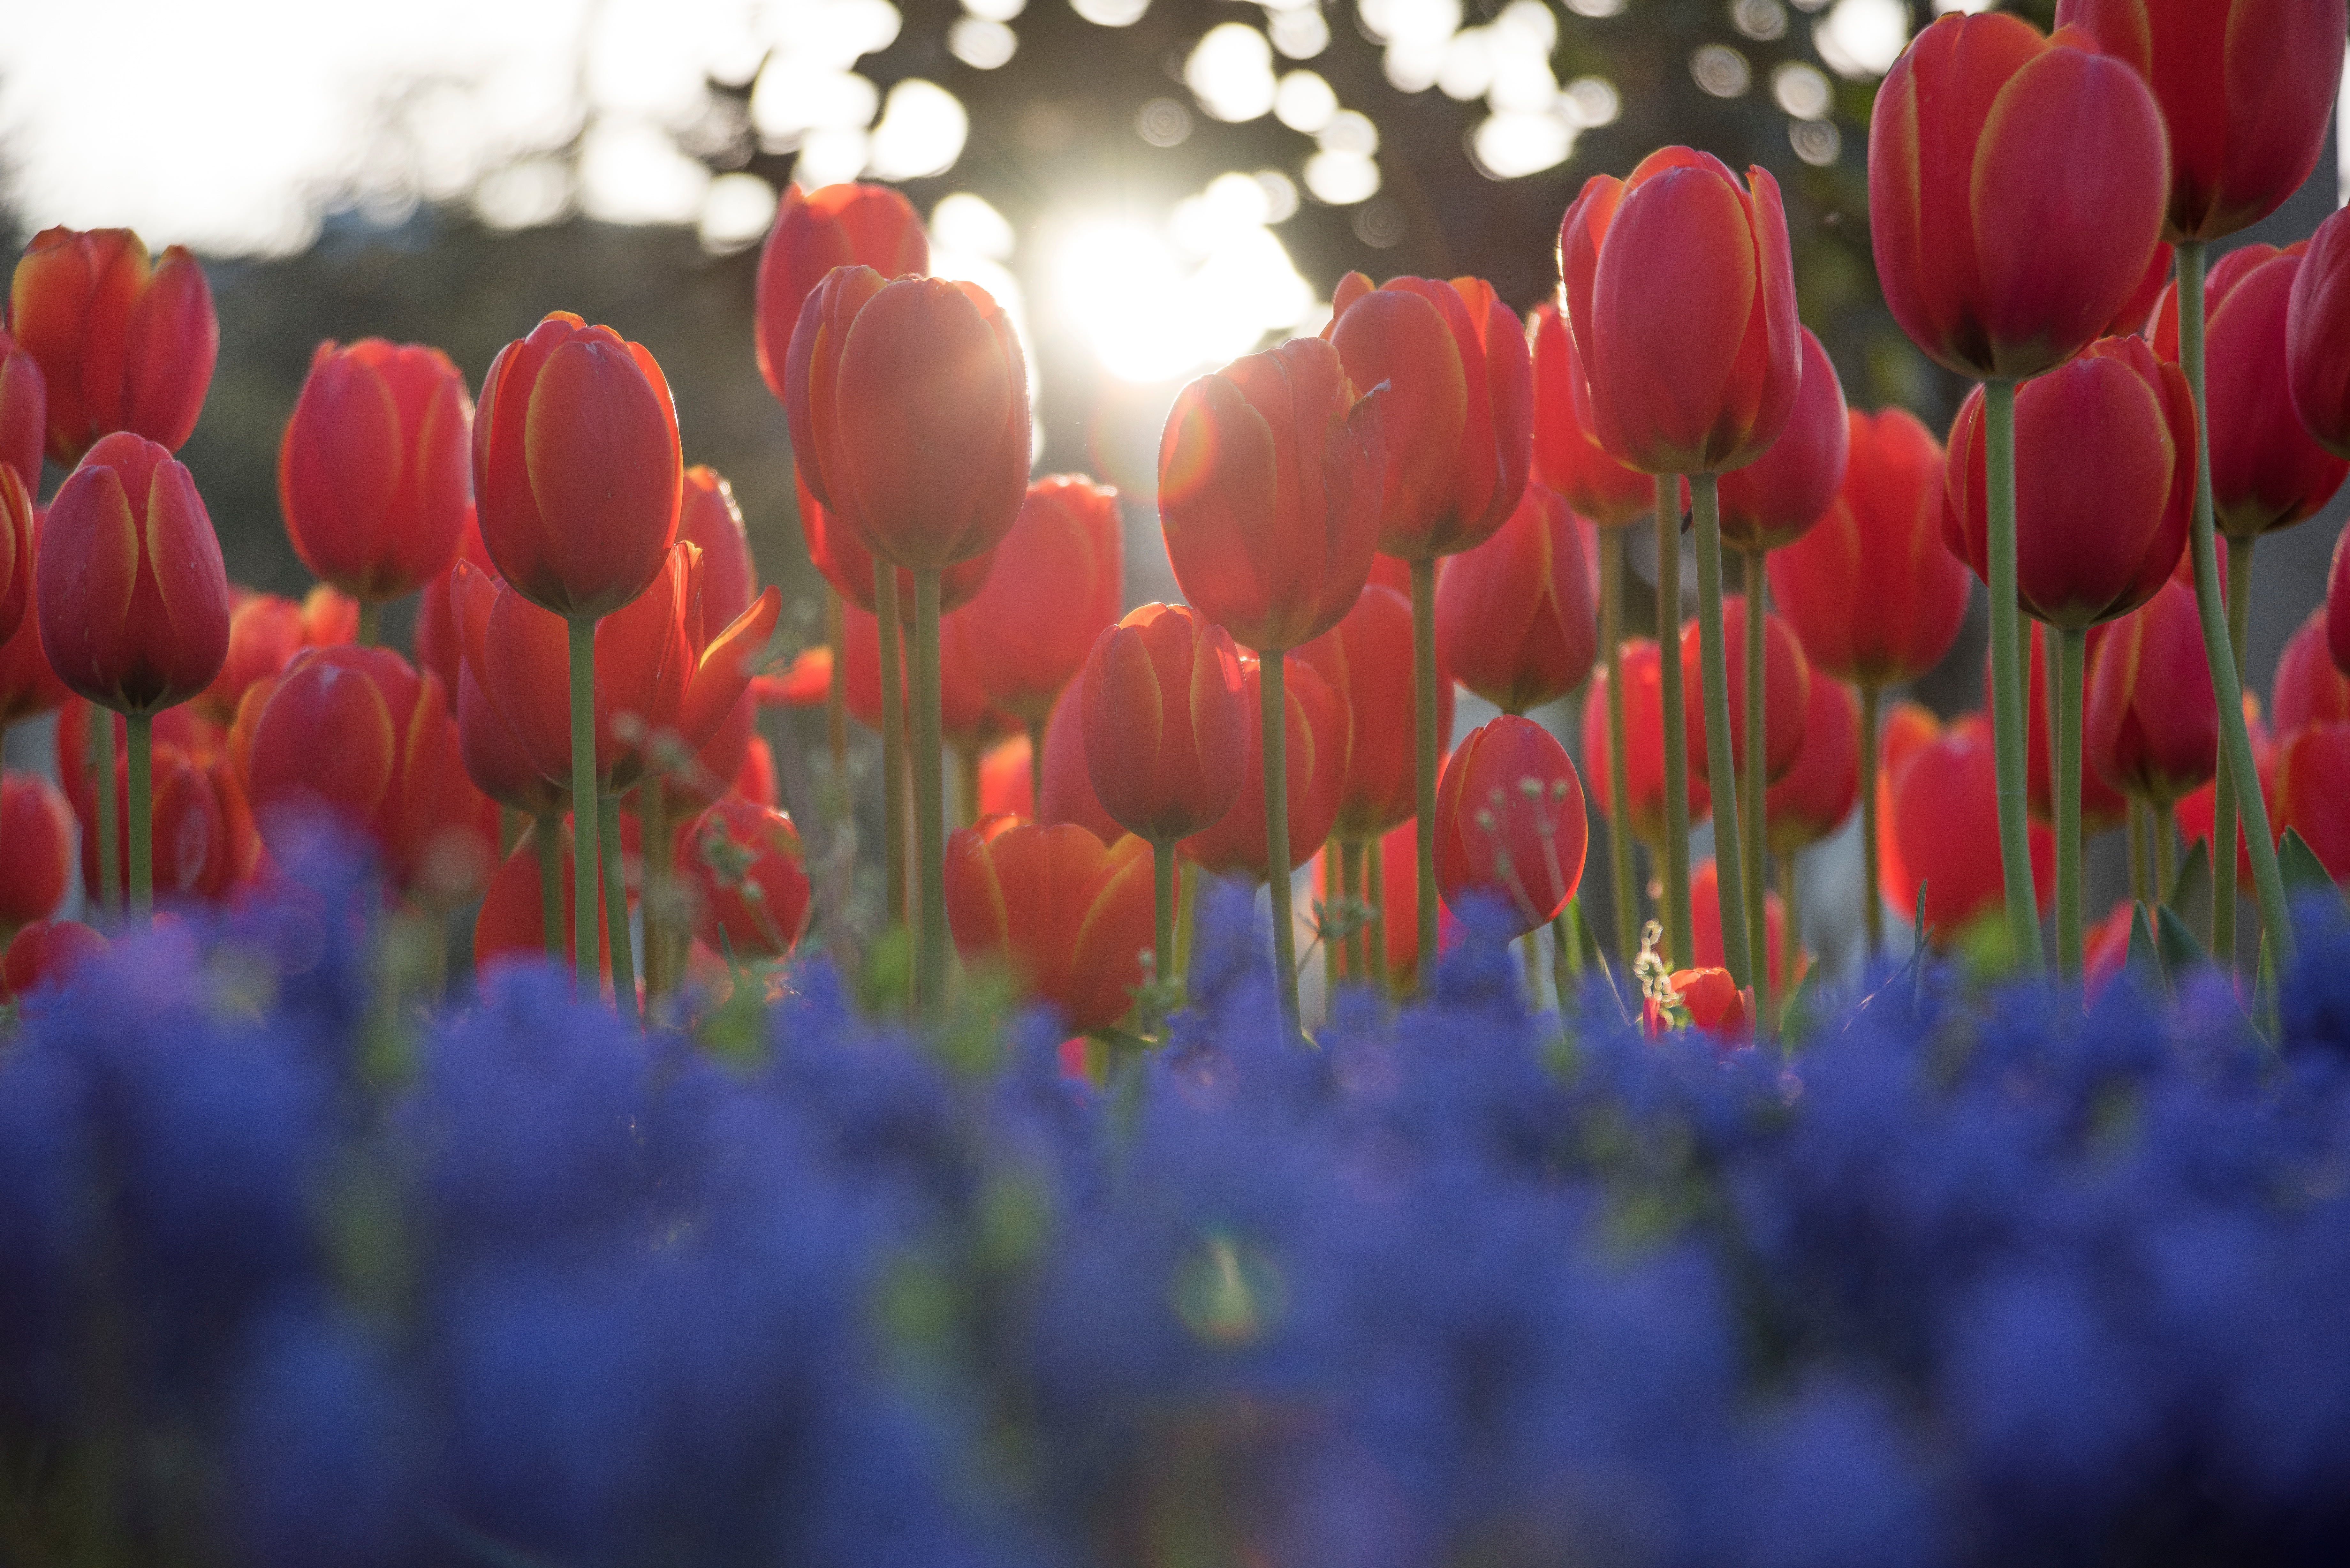
plant, flower, petal, tulip, red, flora, macro photography, flowering plant, lily family, land plant